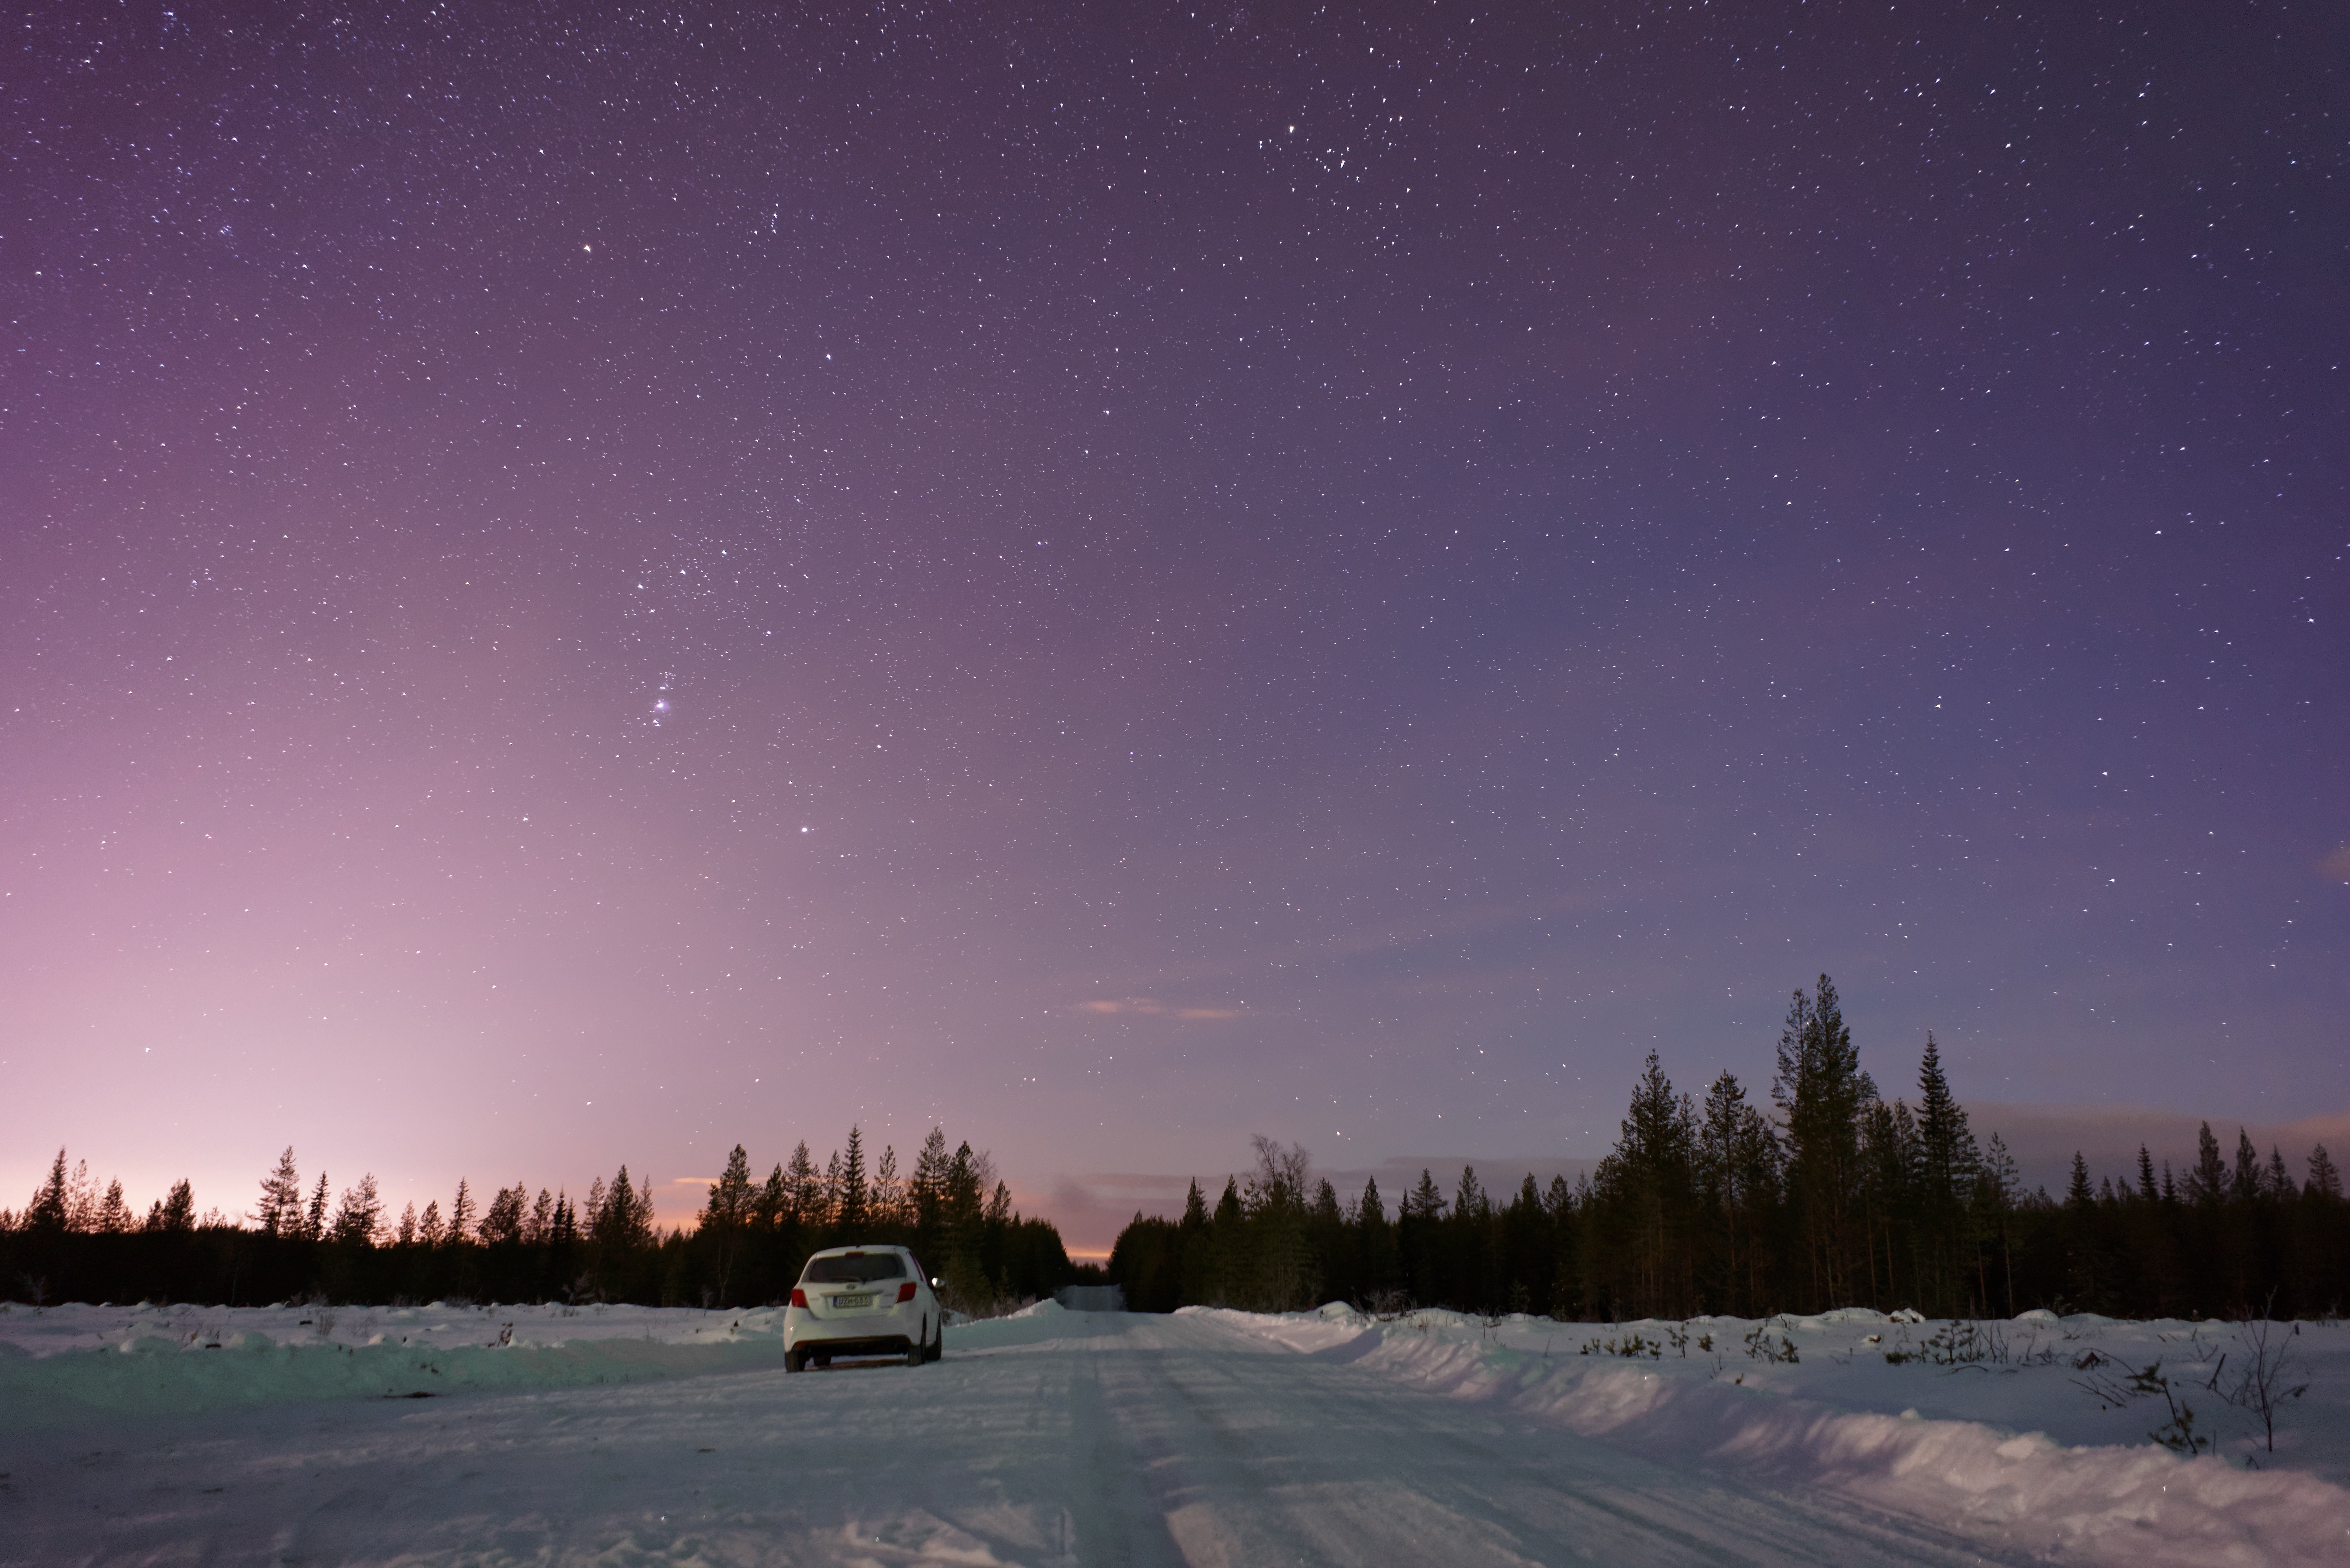
snow, winter, sky, road, car, night, star, driving, dawn, atmosphere, weather, route, lane, aurora, astronomy, astronomical object